Caves Valley Historic District

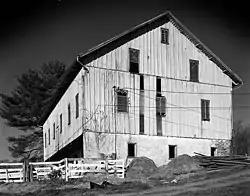
Blendon Estate barn in 1989

Caves Valley Historic District is a national historic district near Owings Mills, Baltimore County, Maryland, United States. It is located in a natural upland valley encompassing about along the North Branch of the Jones Falls and its contributing courses. It includes cultivated fields, pastures, woodlands, streams, housing clusters, and agricultural structures. The vernacular buildings are log, stone, and frame, reflecting the local materials and functional plans of rural locations in the 18th and 19th centuries.